Question: Please indicate a possible affordance area of baseball bat that can be used for hitting
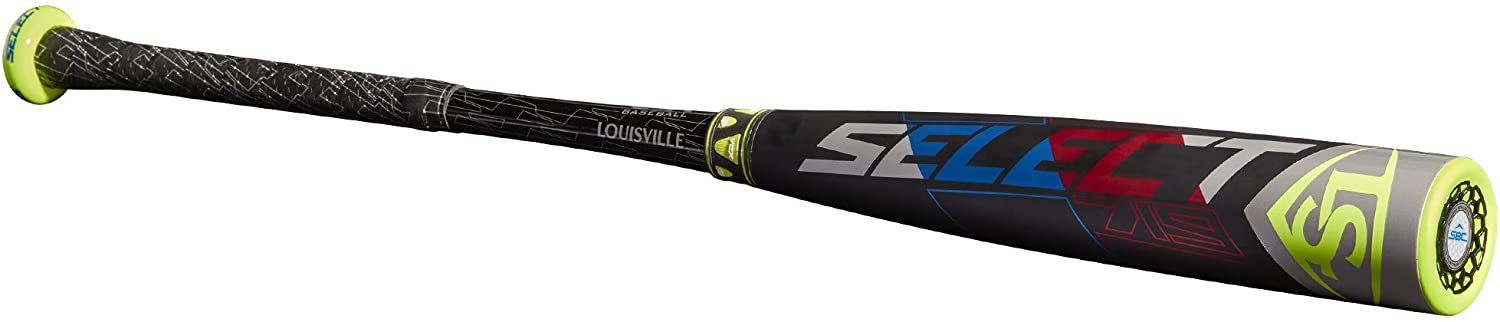
Answer: [835.5, 113.5, 1438.5, 295.5]